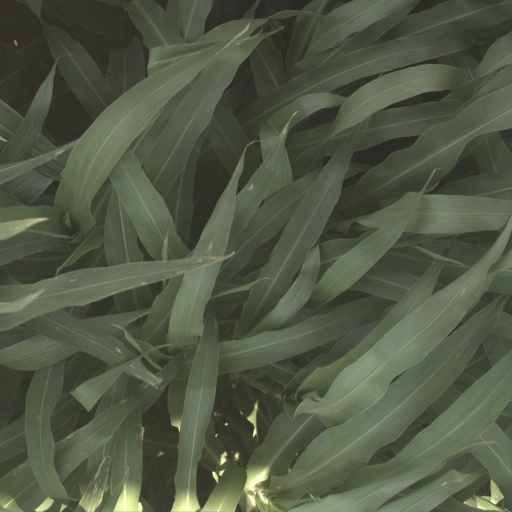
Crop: sorghum